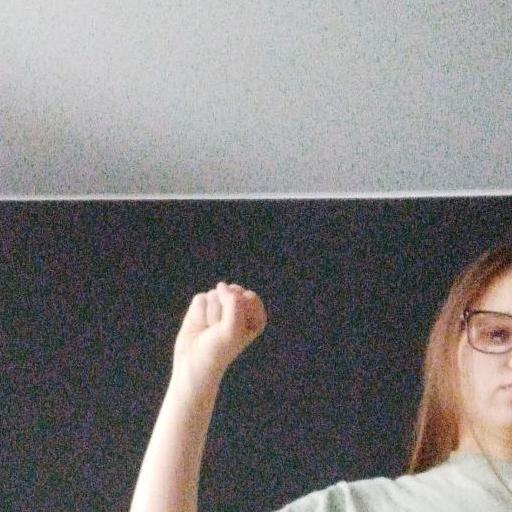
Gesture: fist